Northwestern Pacific Railroad

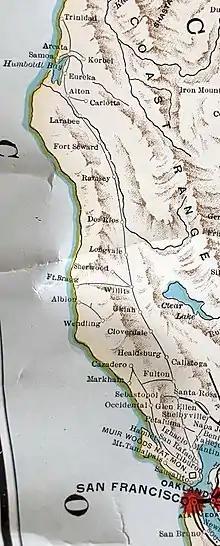
Northwestern Pacific Railroad Route in 1931

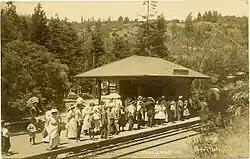
Mesa Grande station was served by dual-gauge track.

NWP mileposts conform to Southern Pacific Railroad convention of distance from San Francisco: